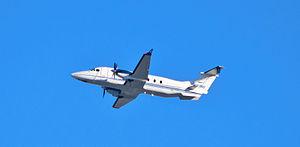
CommutAir est une compagnie aérienne régionale américaine, fondée en 1989. Son siège est situé à North Olmsted dans l' Ohio. Elle exploite des vols réguliers pour United Express à partir de l'Aéroport international de Washington-Dulles et de l'Aéroport international de Newark-Liberty principalement vers le Midwest et le Nord-Est américain.